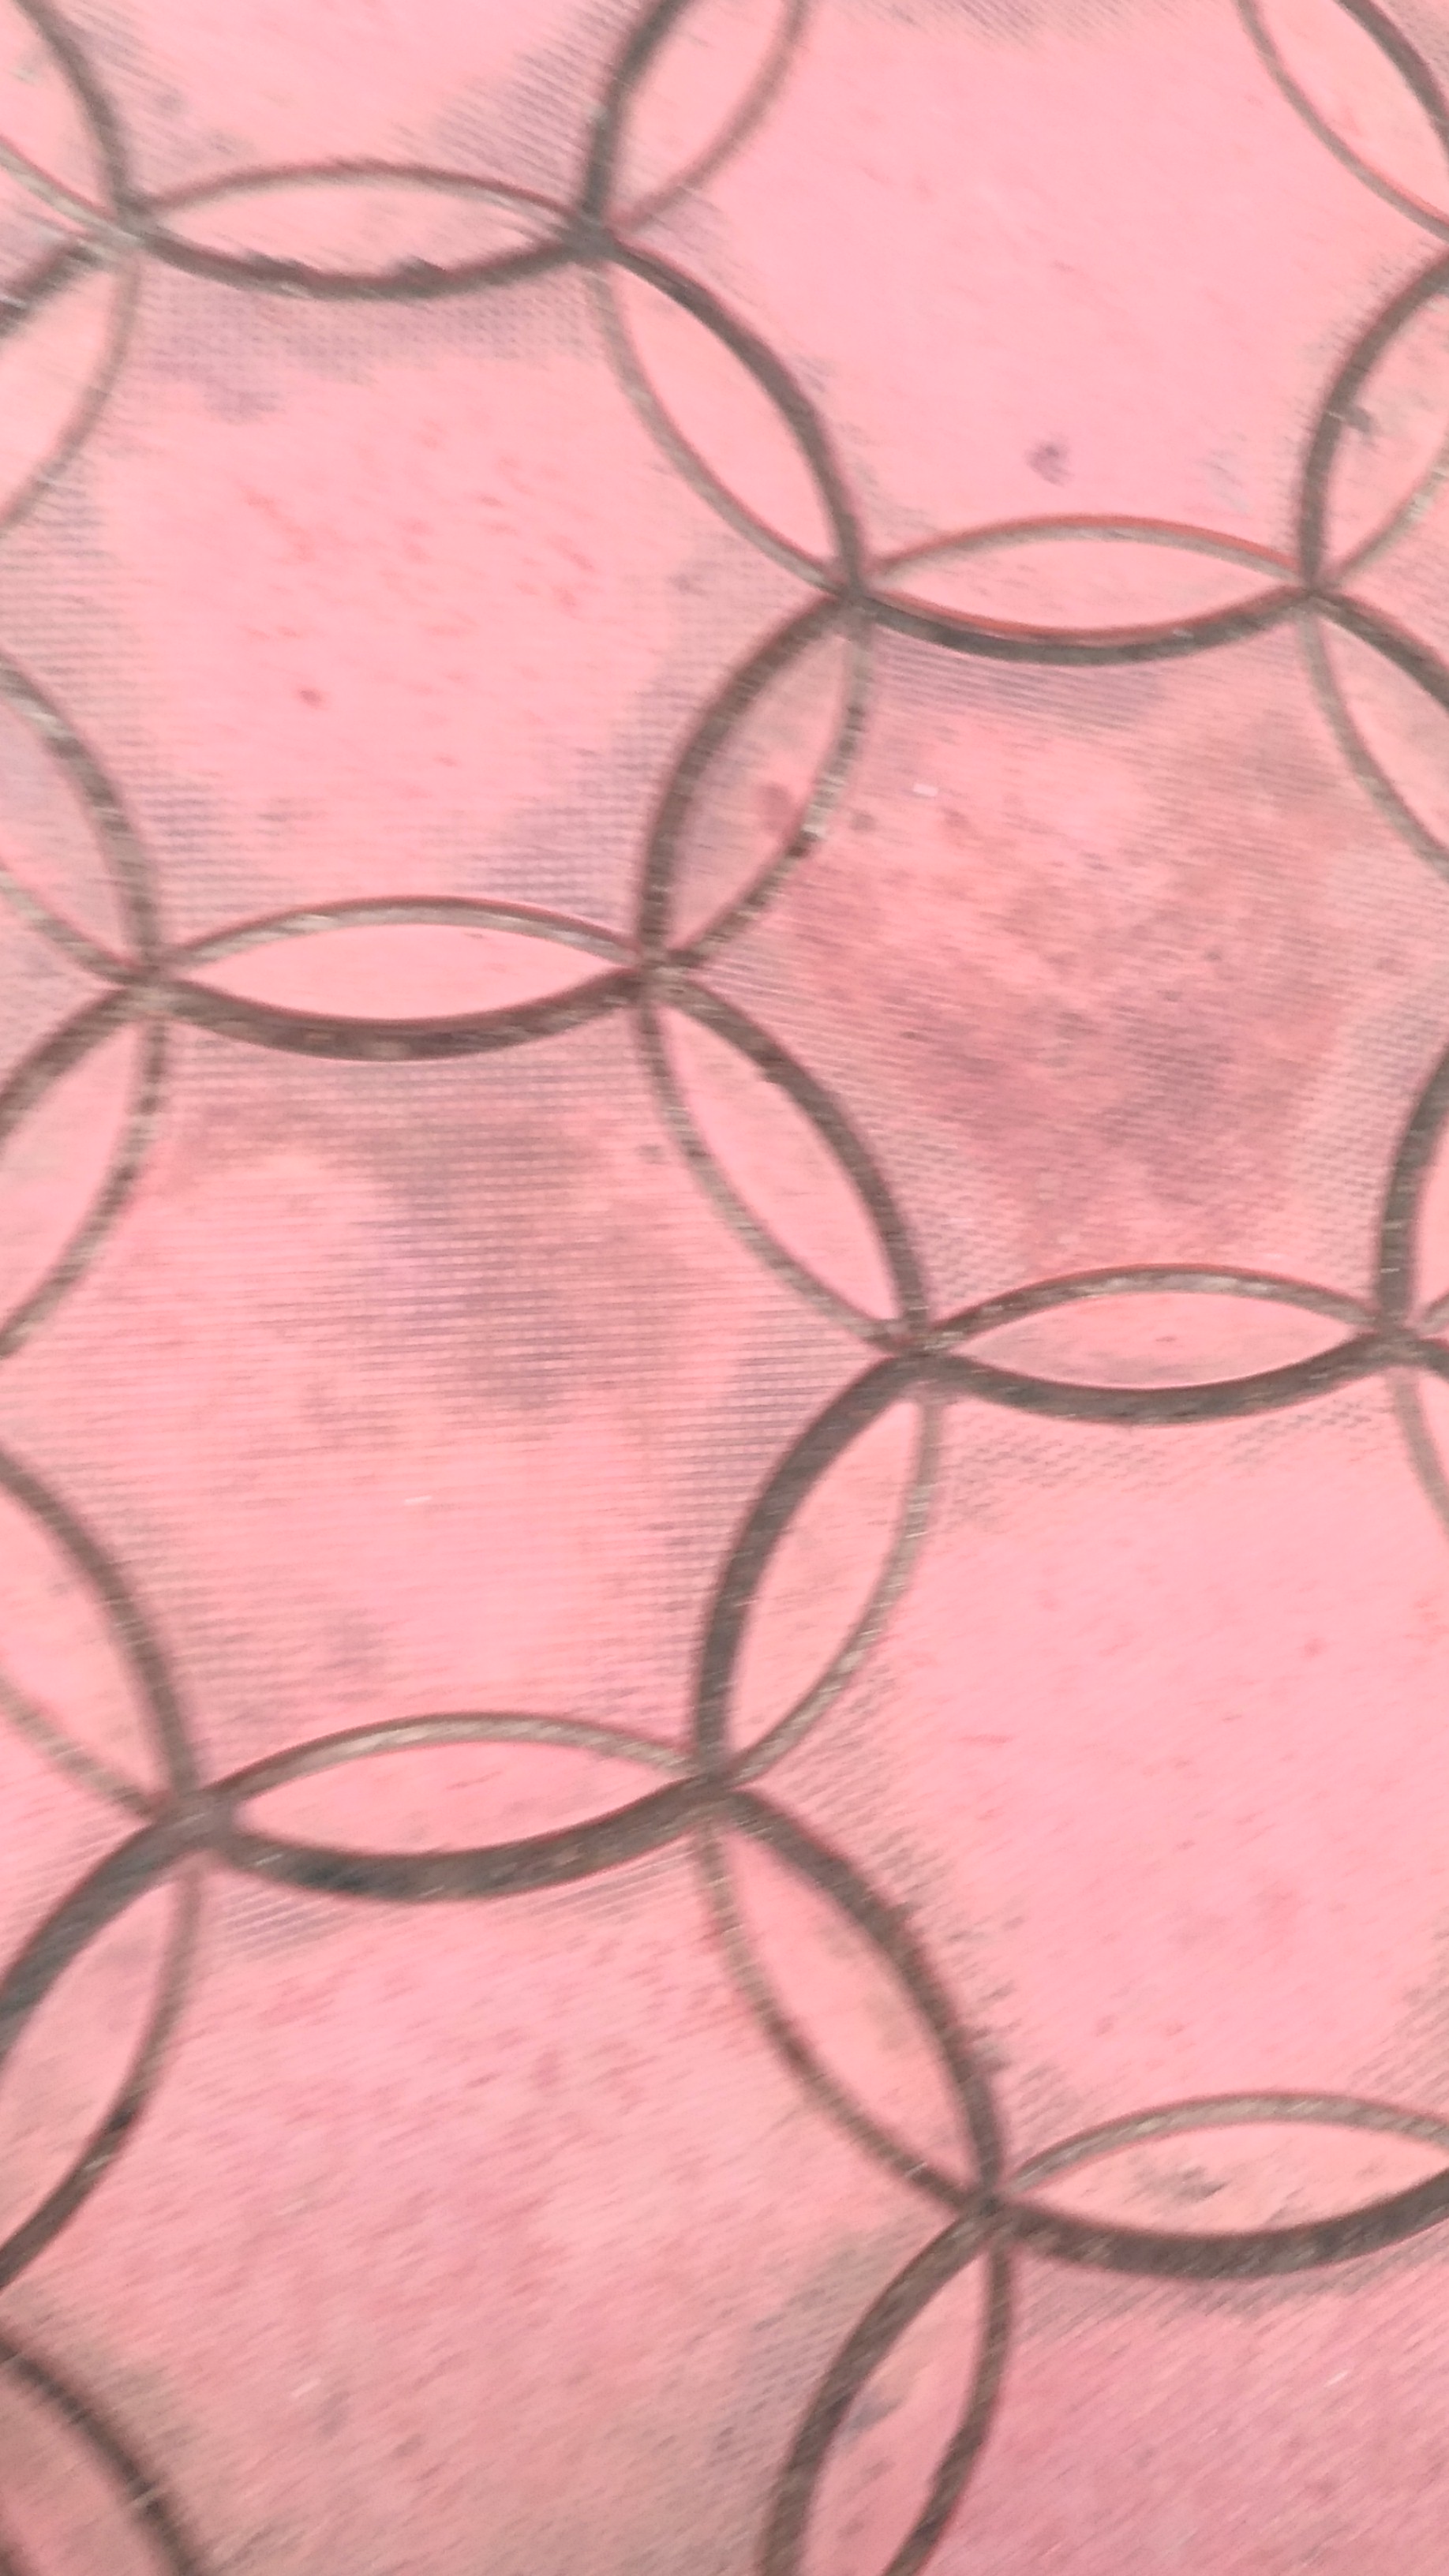
Plant: camphor